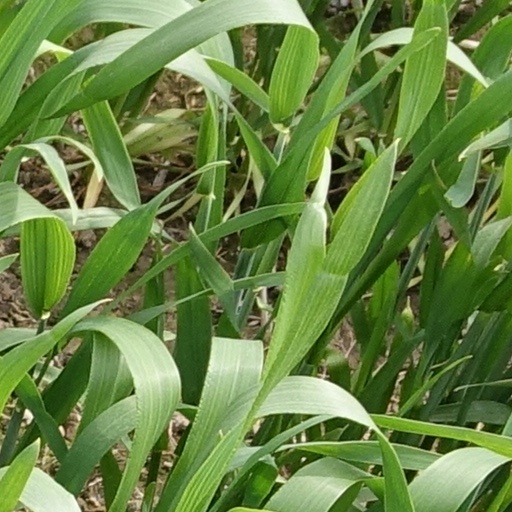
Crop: wheat